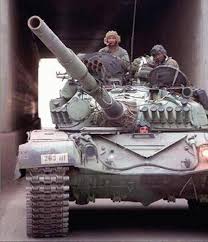
Label: Tank